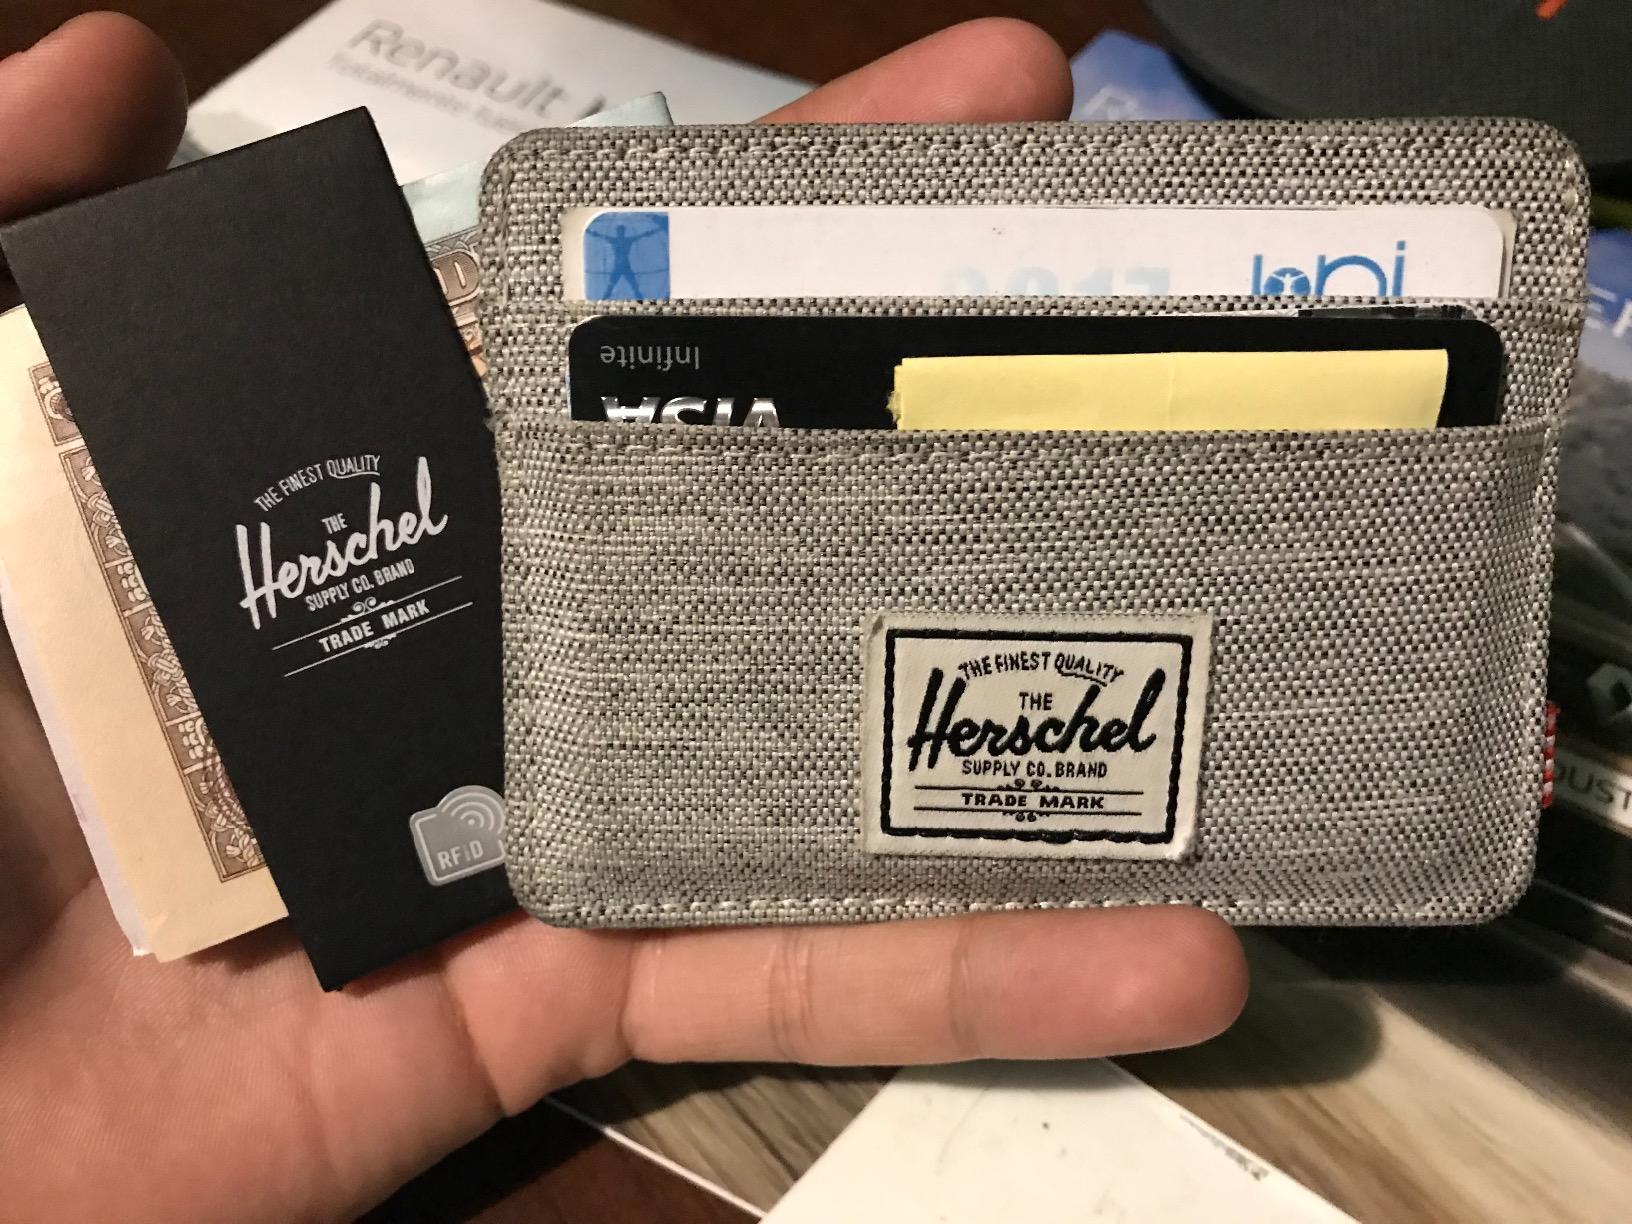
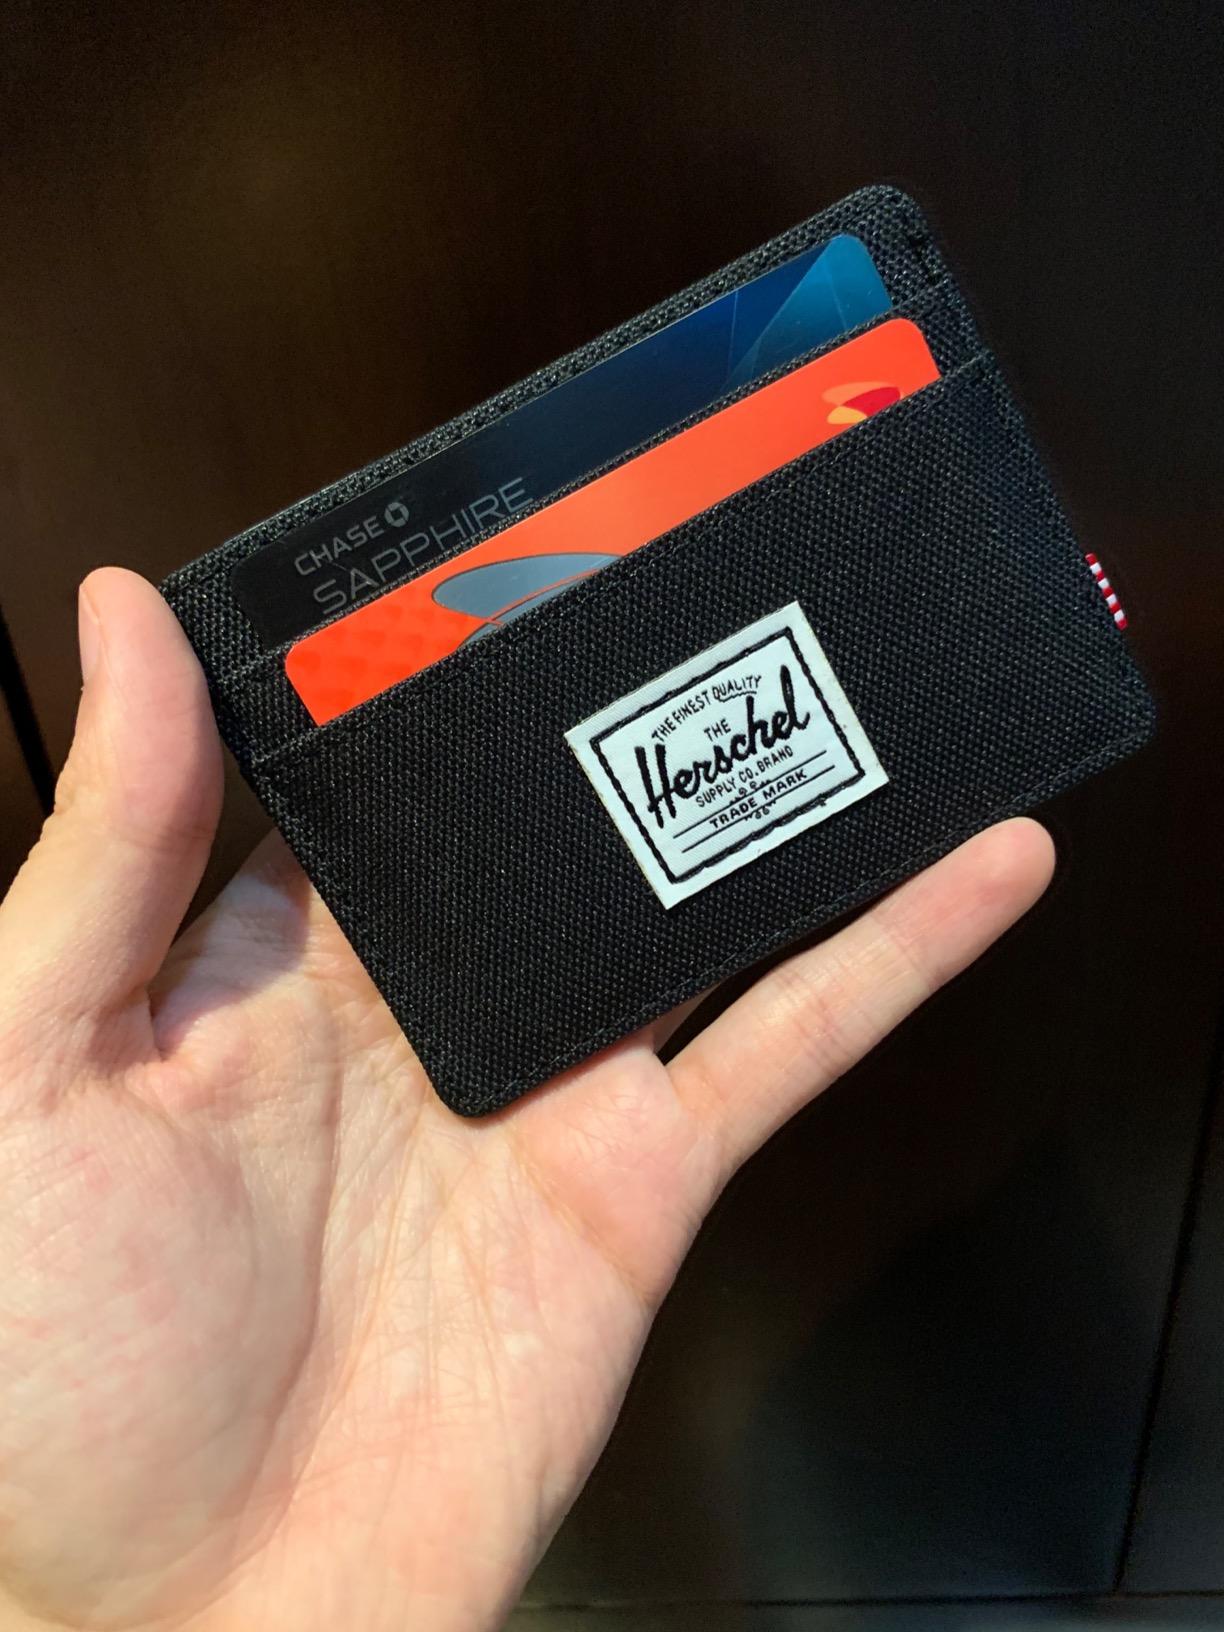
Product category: accessories_wallet
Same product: no